Take Ichi convoy

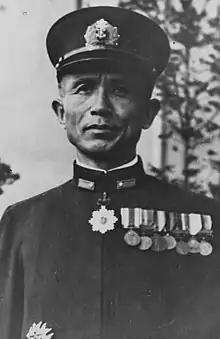
Rear Admiral Sadamichi Kajioka in 1944

The IJN's faulty anti-submarine doctrine also contributed to Japan's shipping losses. The Navy had placed a low priority on protecting merchant shipping from submarine attack before and during the early years of the war and convoys were not routinely assembled until 1943. The Grand Escort Headquarters was formed in late 1943 to coordinate convoys and implement a standard doctrine. The escort-of-convoy headquarters was also established in April 1944 to provide a pool of senior commanders who were available to command convoys, though none had any experience with convoy operations or anti-submarine warfare.